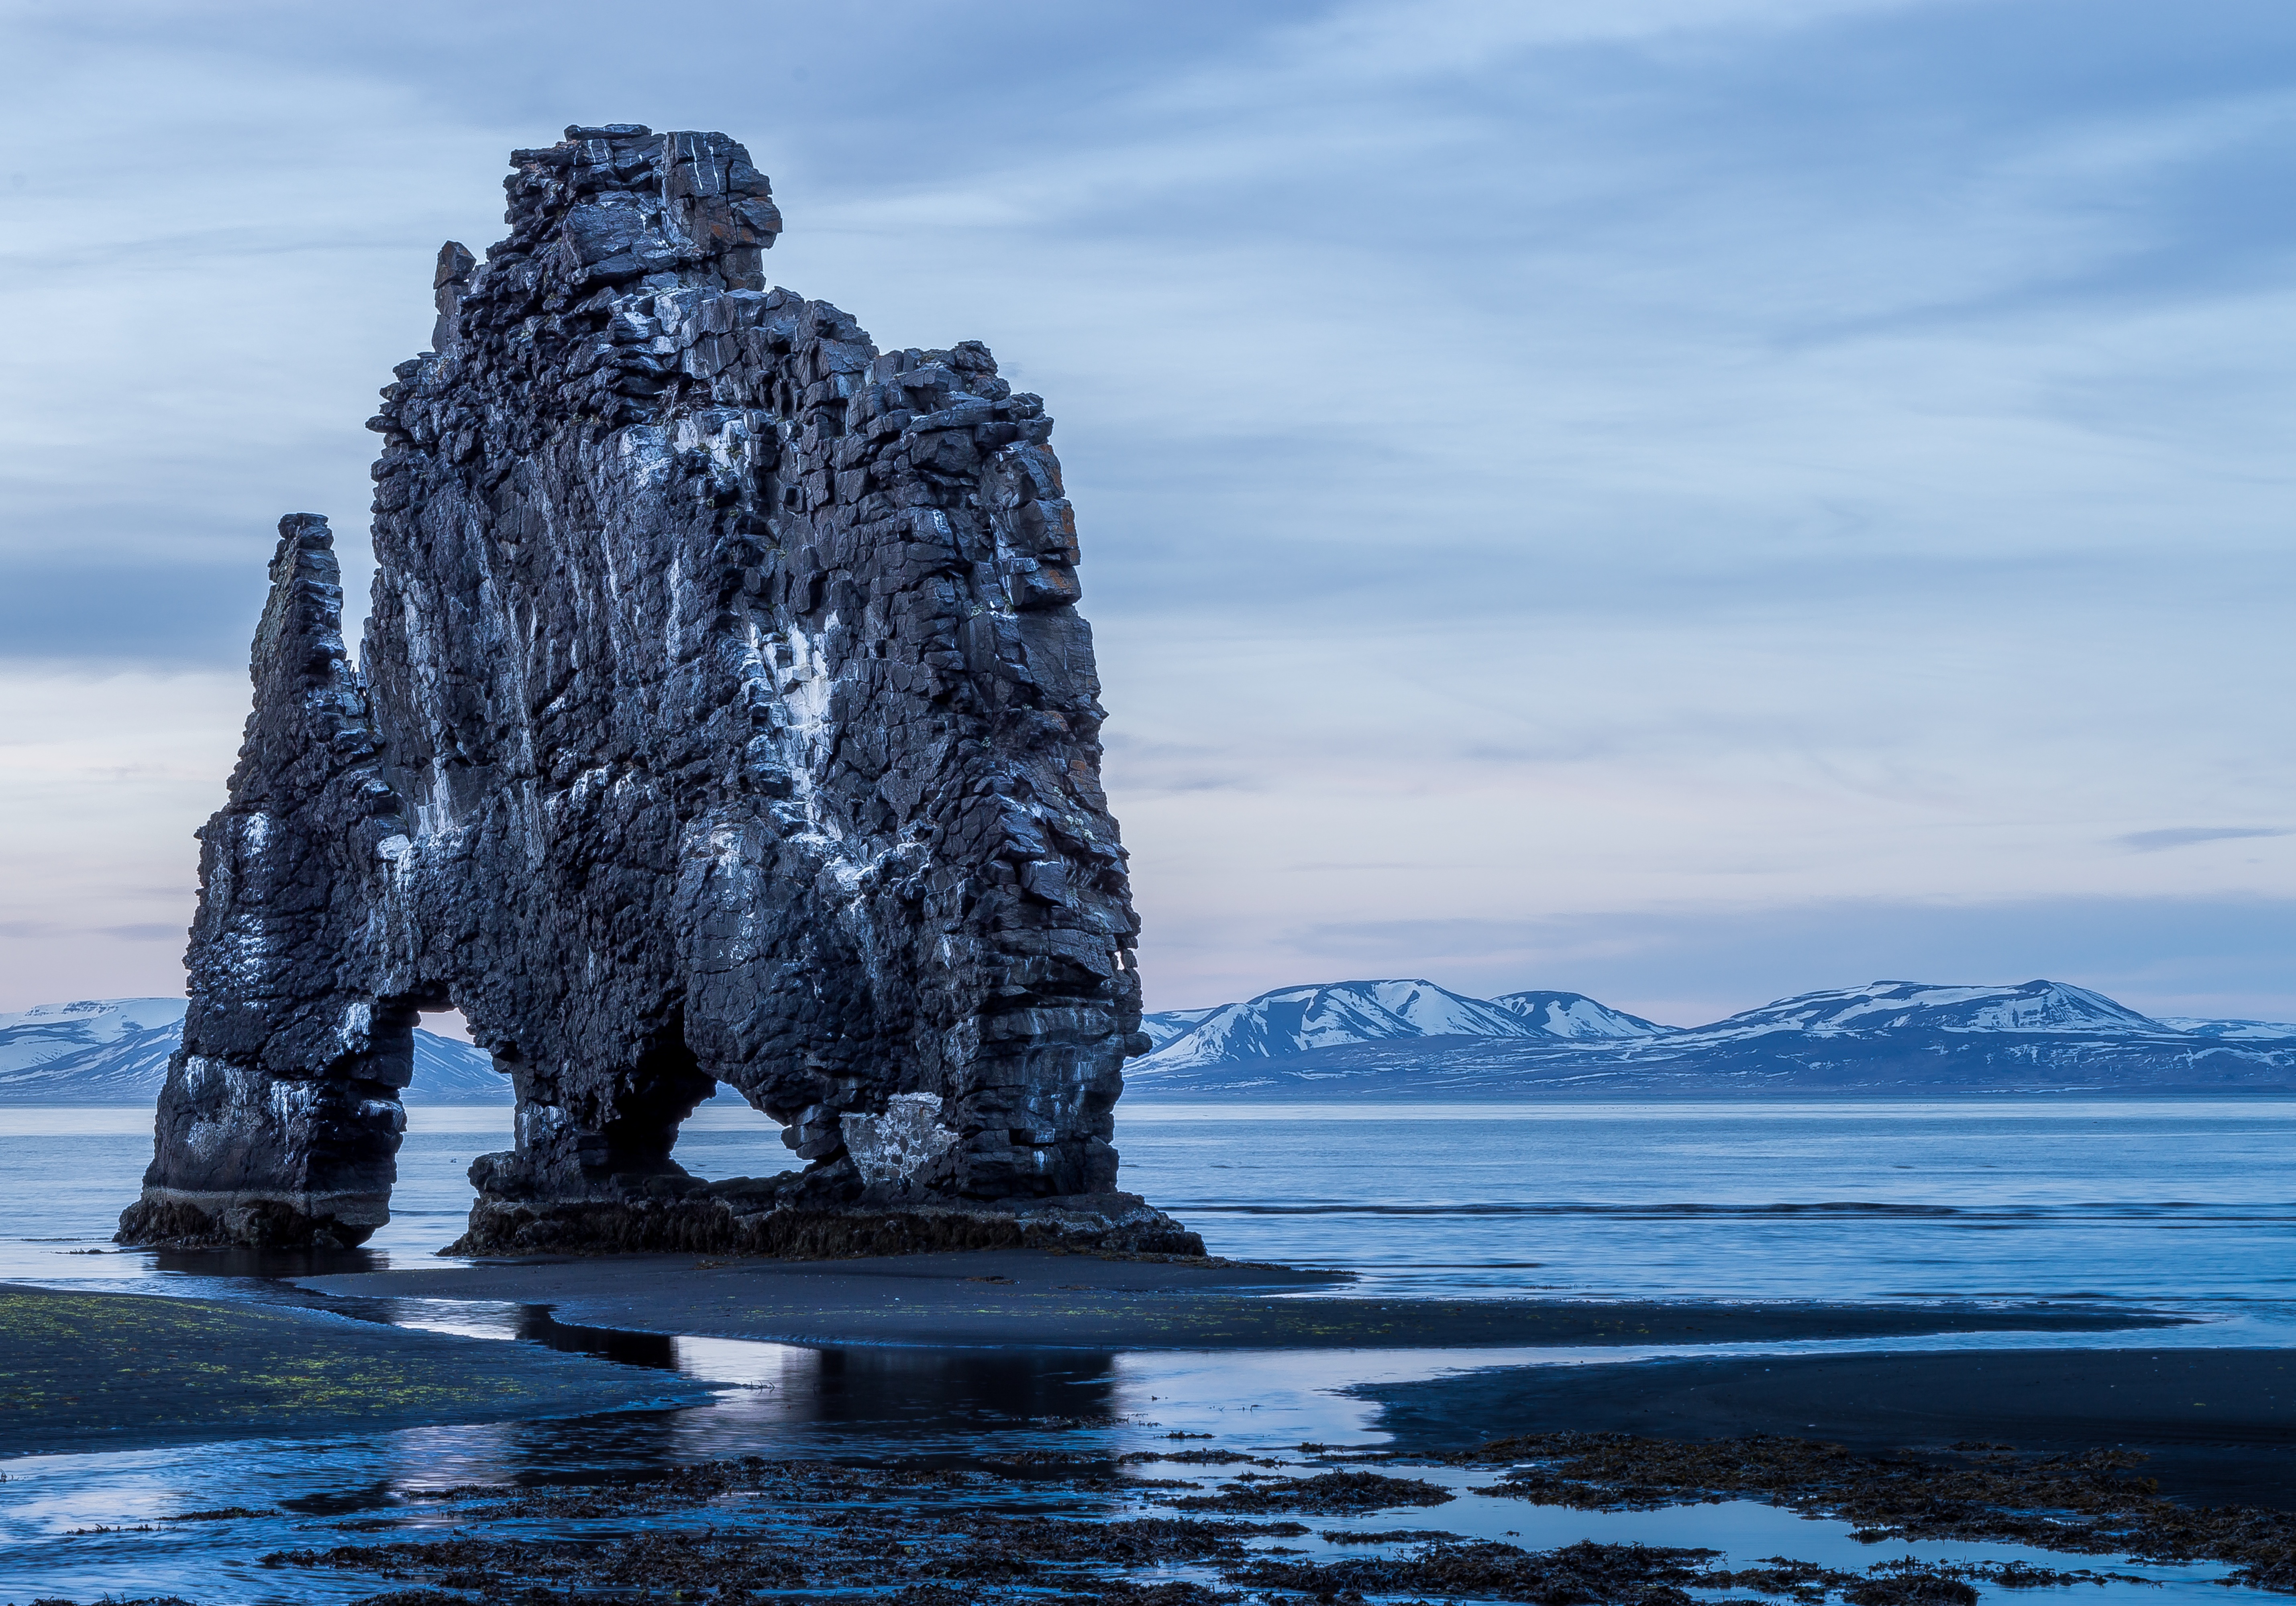
sea, coast, water, nature, rock, ocean, horizon, mountain, snow, winter, shore, wave, formation, cliff, wild, ice, reflection, bay, landmark, blue, steep, craggy, terrain, material, erosion, body of water, geology, bluff, cliffs, arches, vertical, holes, cape, monolith